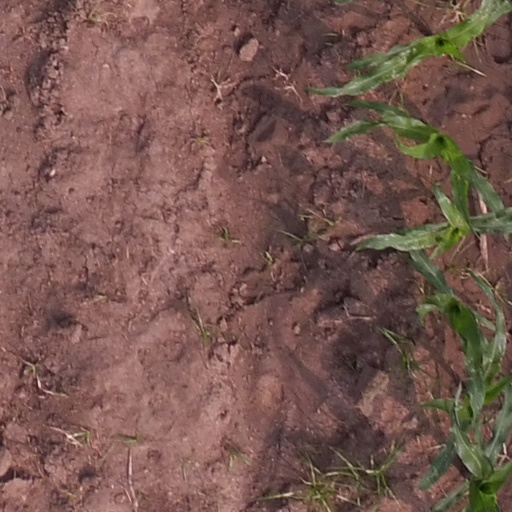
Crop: maize; corn